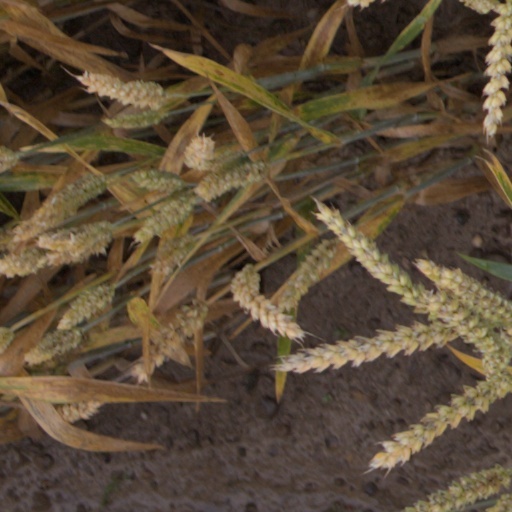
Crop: wheat